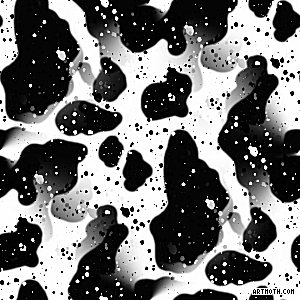
Texture: flecked